Inverkip

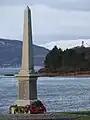
Inverkip War Memorial

The white granite simple obelisk memorial was erected by the people of the village in 1920 to commemorate the young local men who died in the First World War.